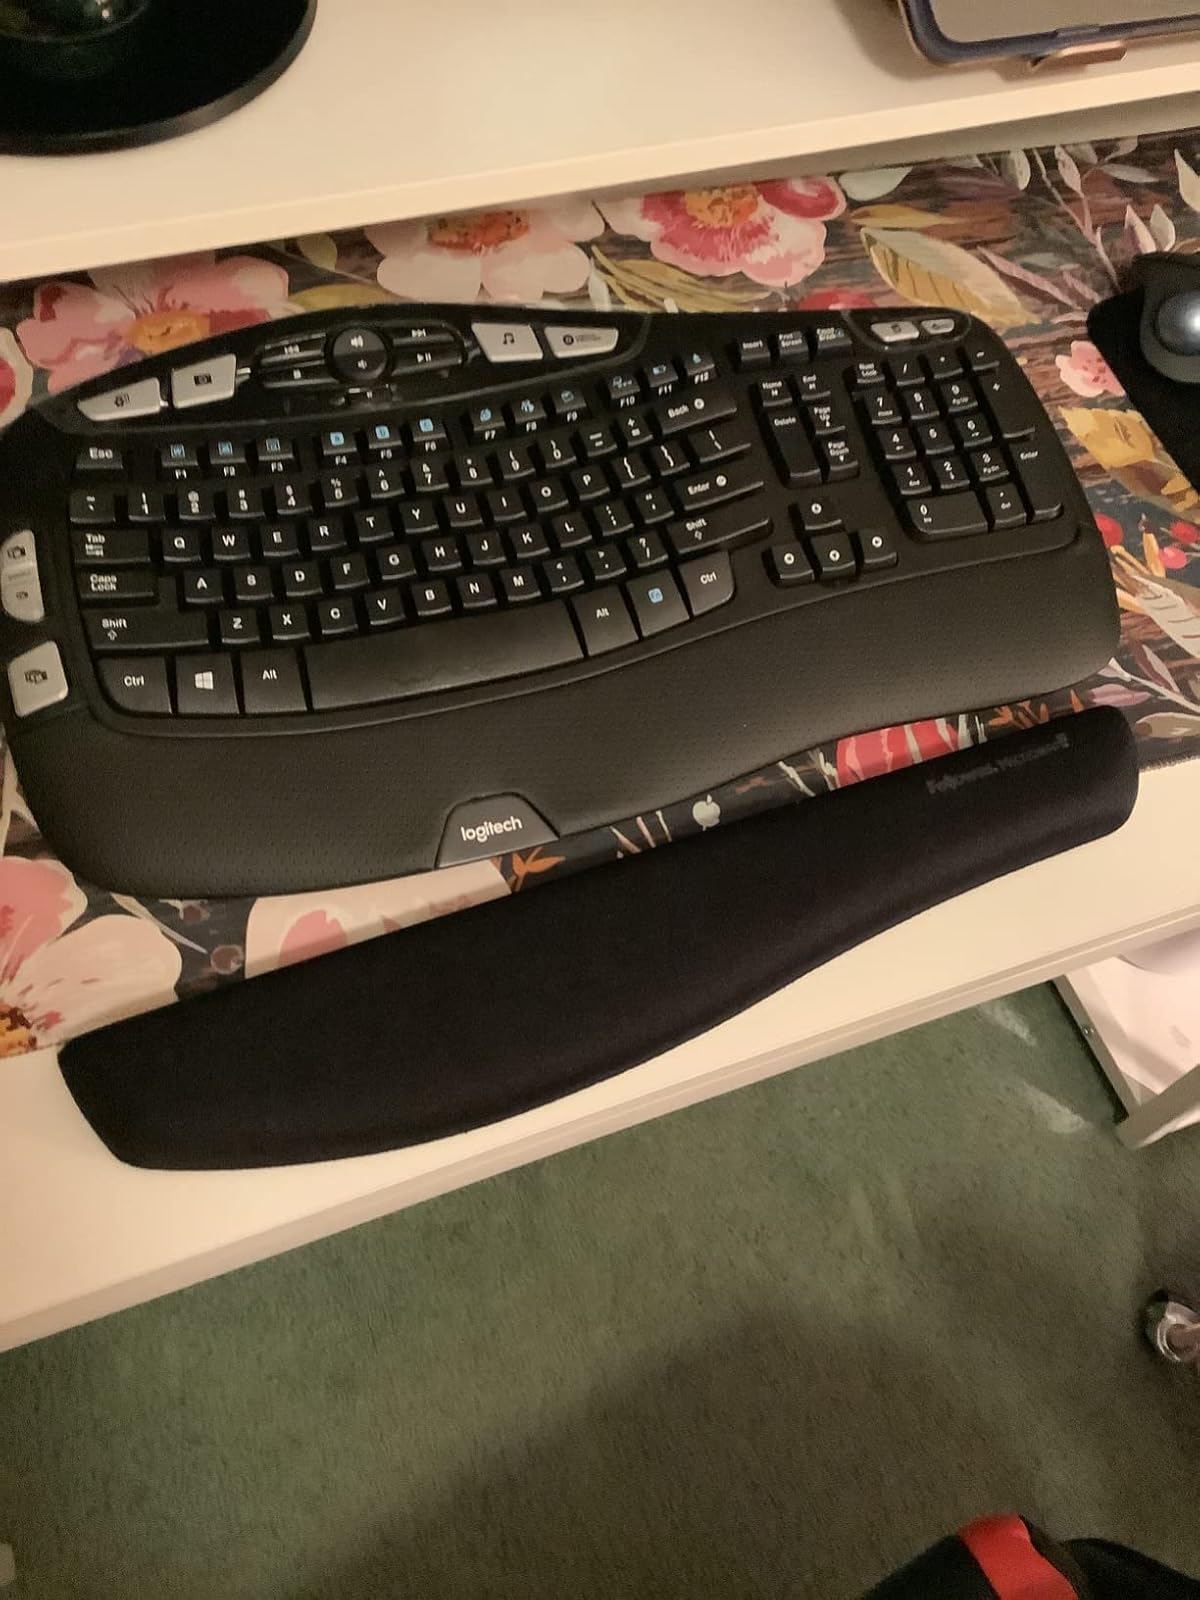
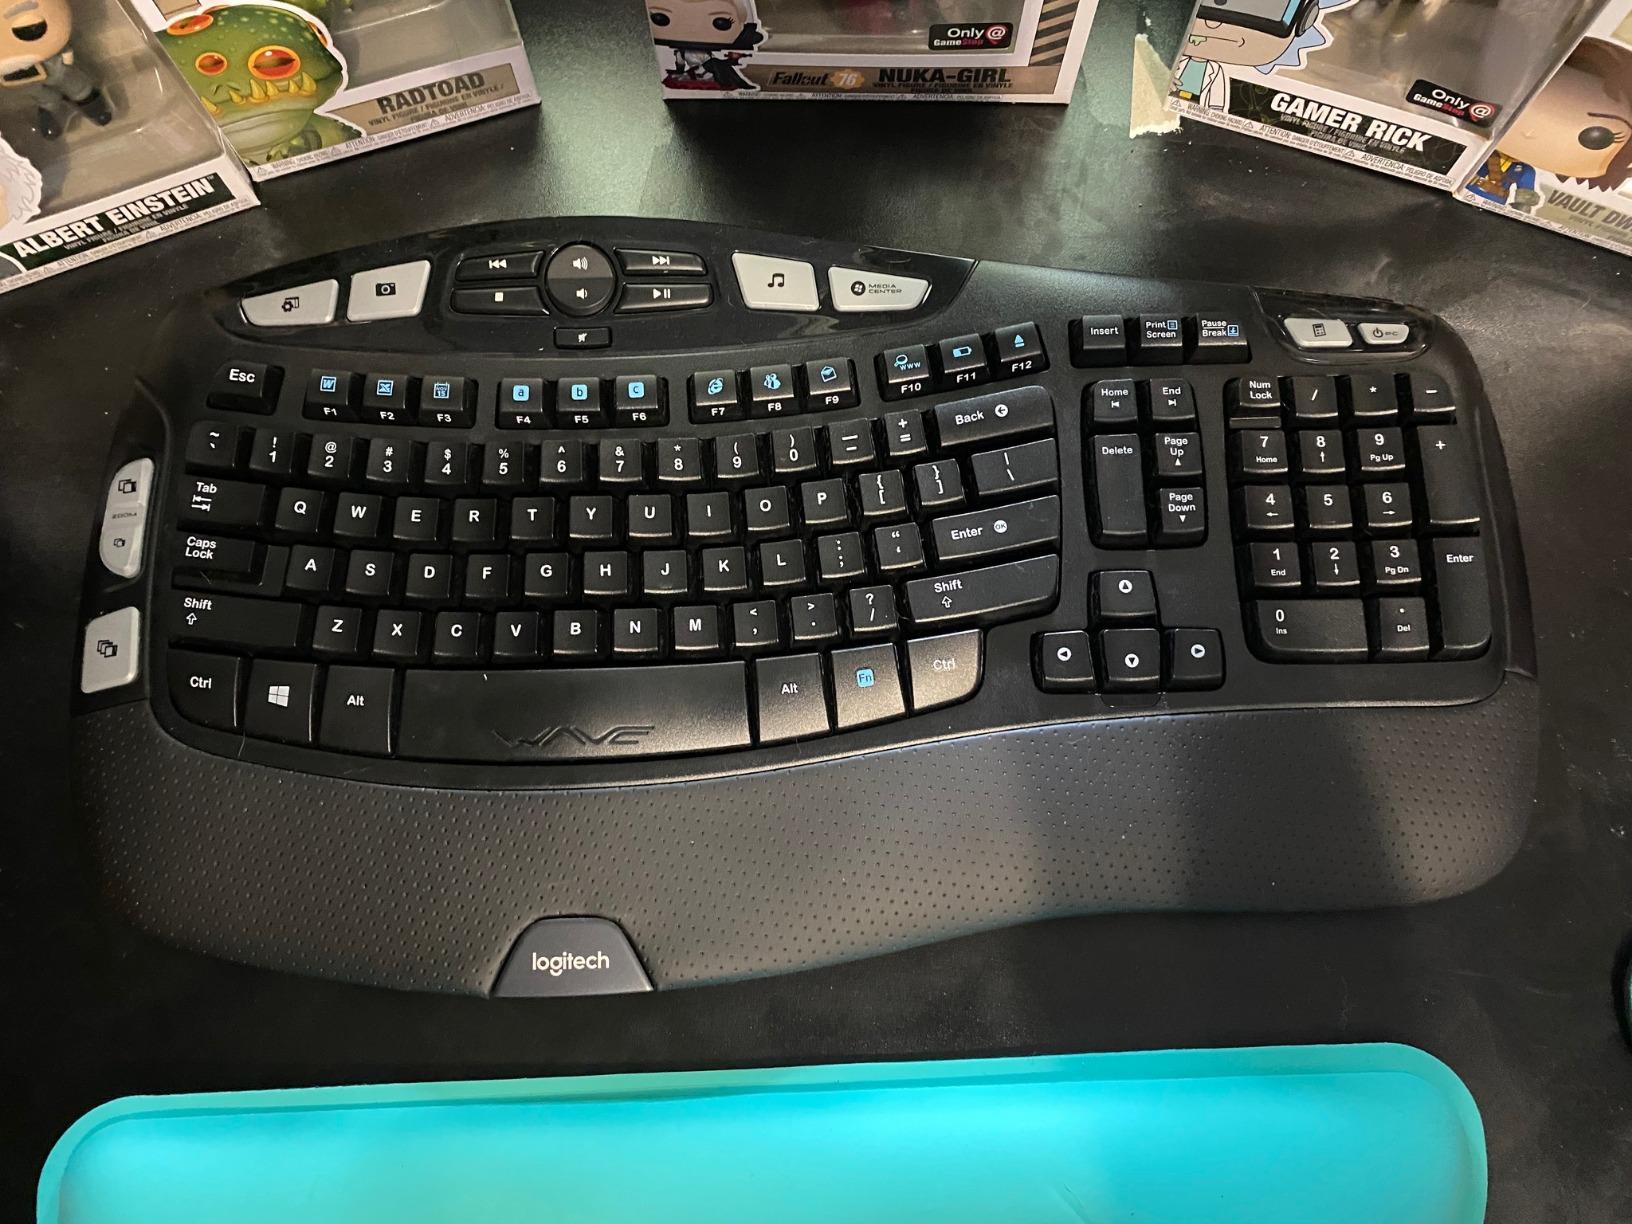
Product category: keyboard
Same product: yes